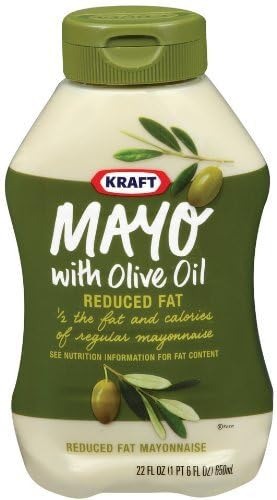
Item Name: Kraft Mayonnaise with Olive Oil,22-Ounce Squeeze Bottles (Pack of 6)
Bullet Point 1: Kraft Mayonnaise with Olive Oil,22- Ounce Squeeze Bottles
Bullet Point 2: Mayo with Olive Oil
Bullet Point 3: Reduced Fat Mayonnaise
Bullet Point 4: Net Wet 22 Oz (650ml ) x 6
Product Description: 1/2 the Fat and Calories of Regular Mayonnaise
Value: 6.0
Unit: Count

Price: 15.65